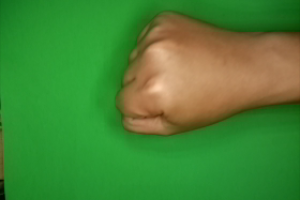
Label: rock